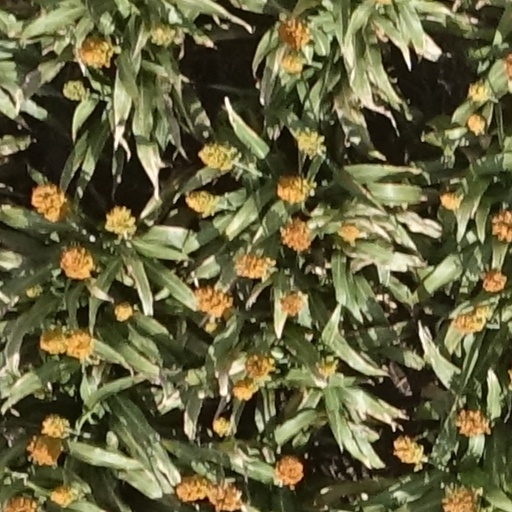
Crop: sorghum